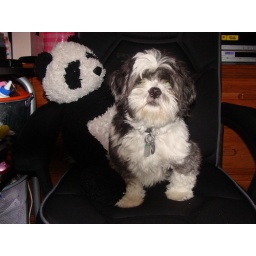
max in desk chair